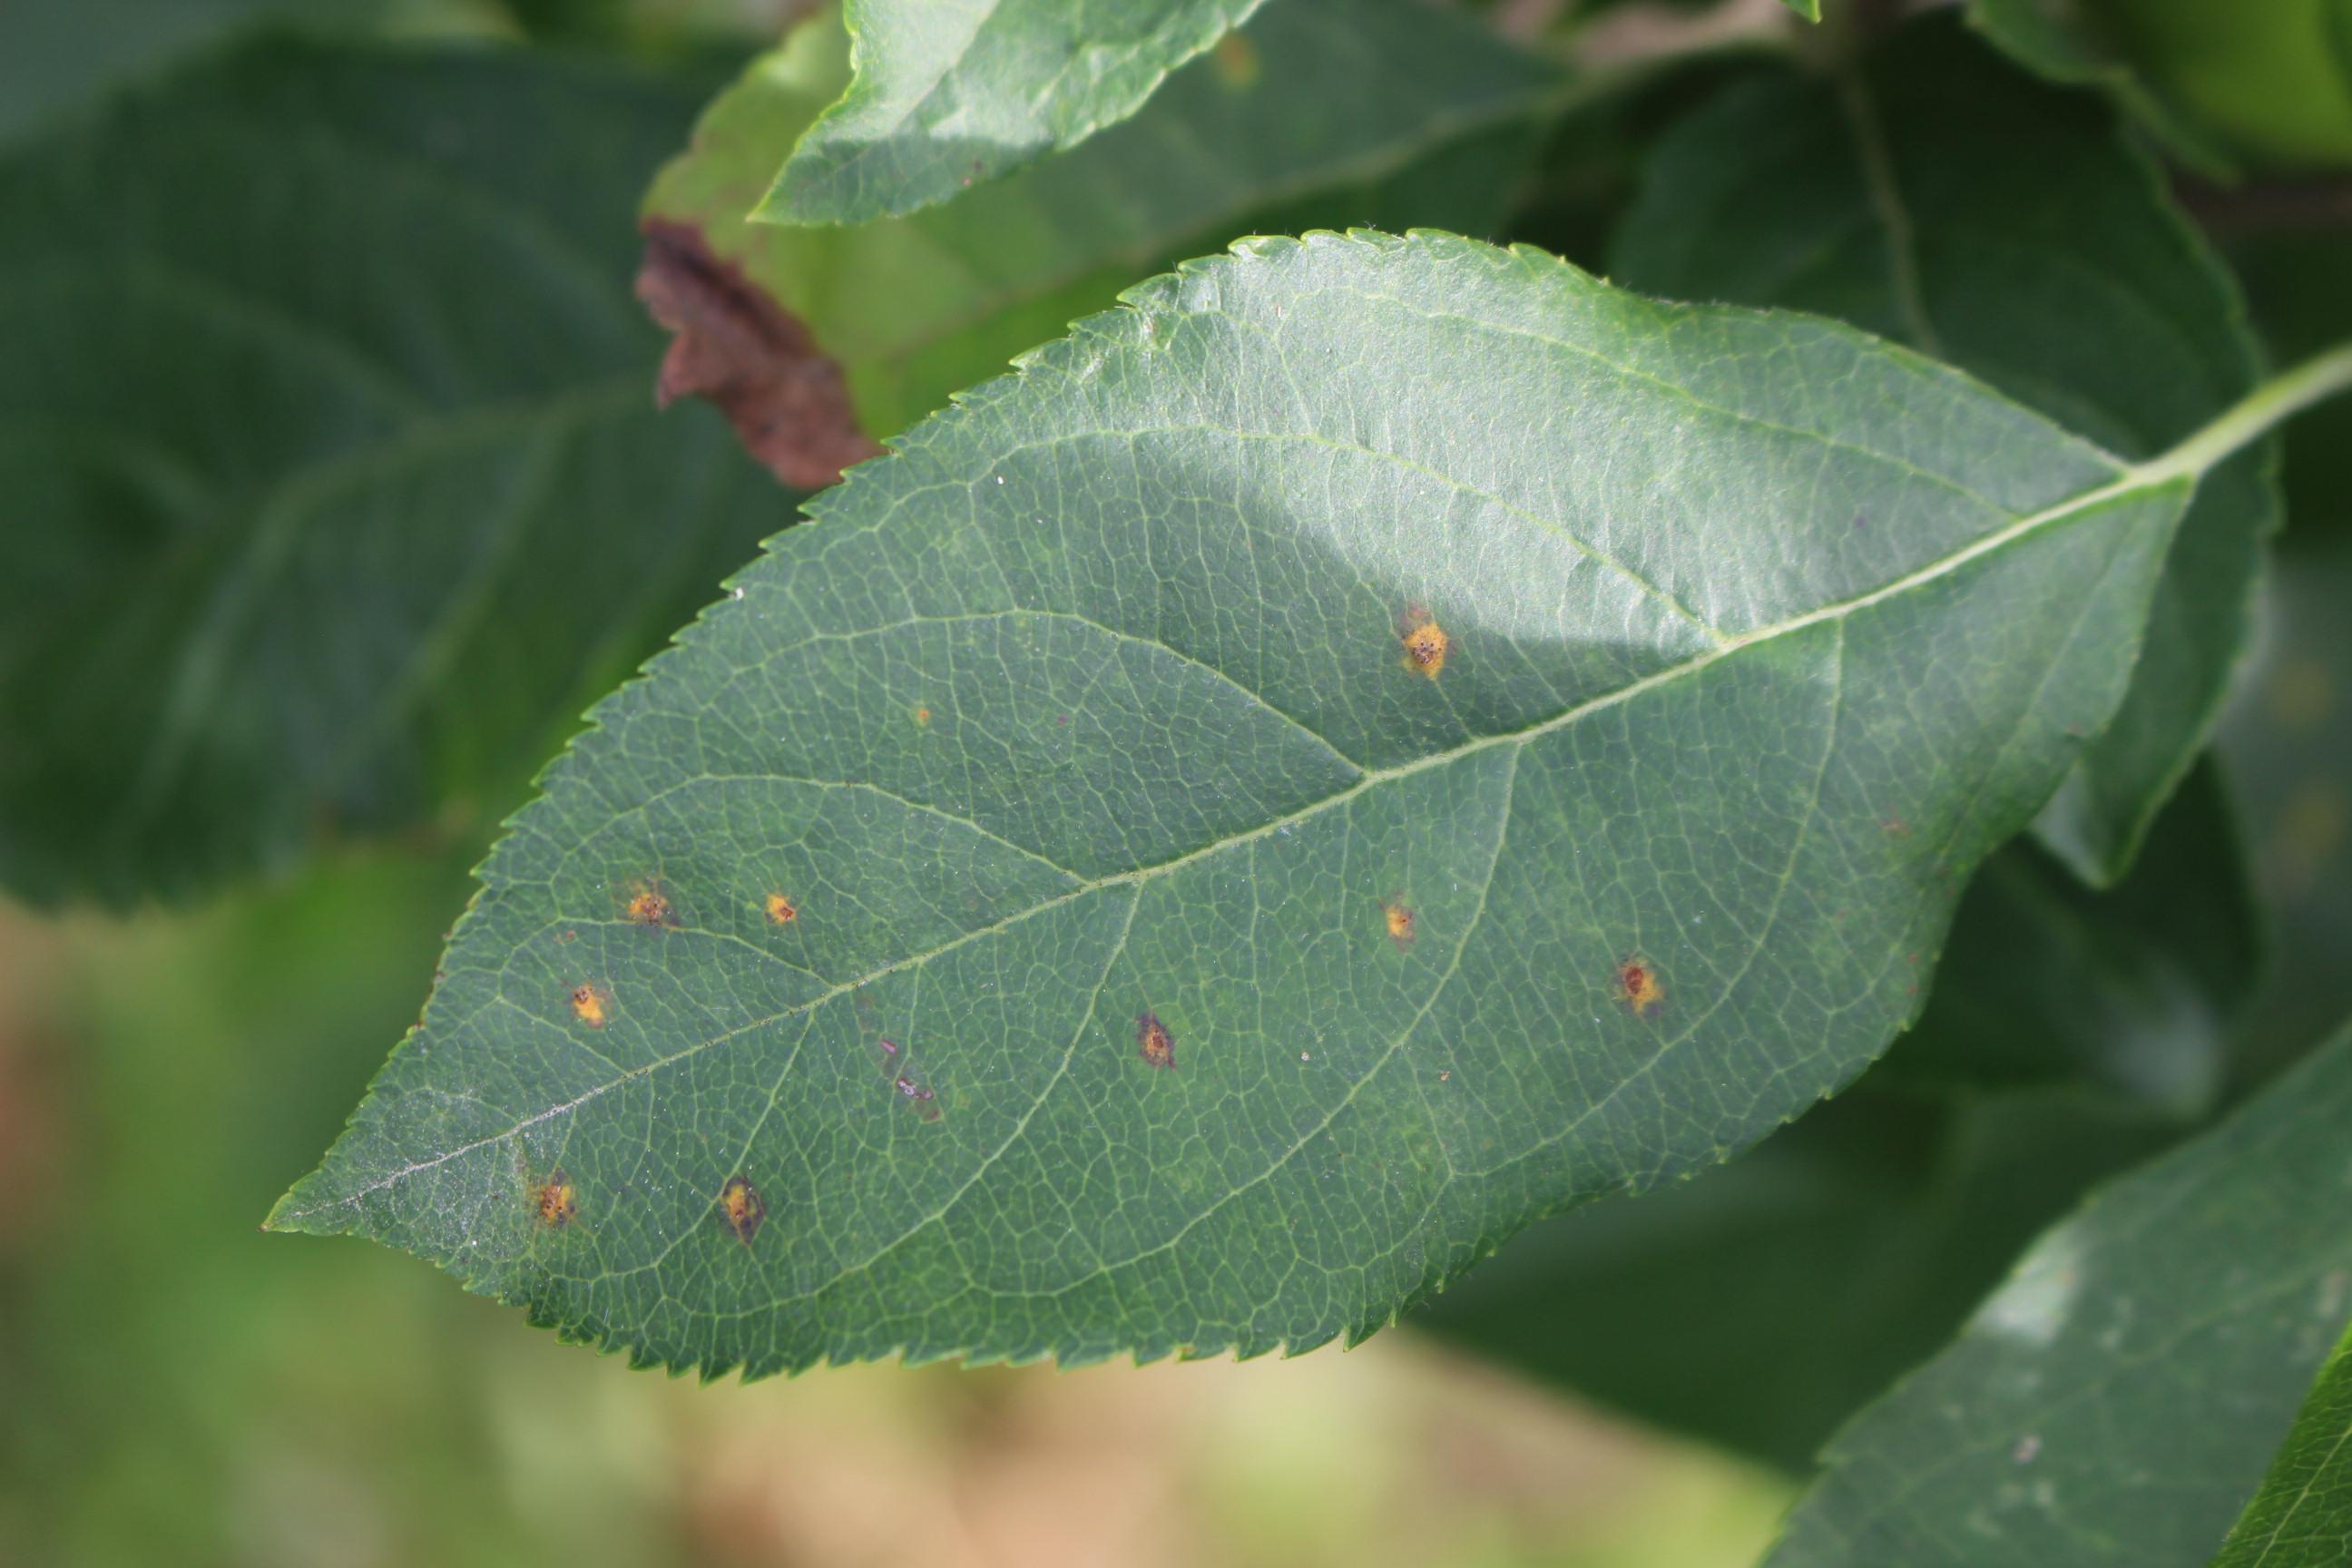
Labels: rust